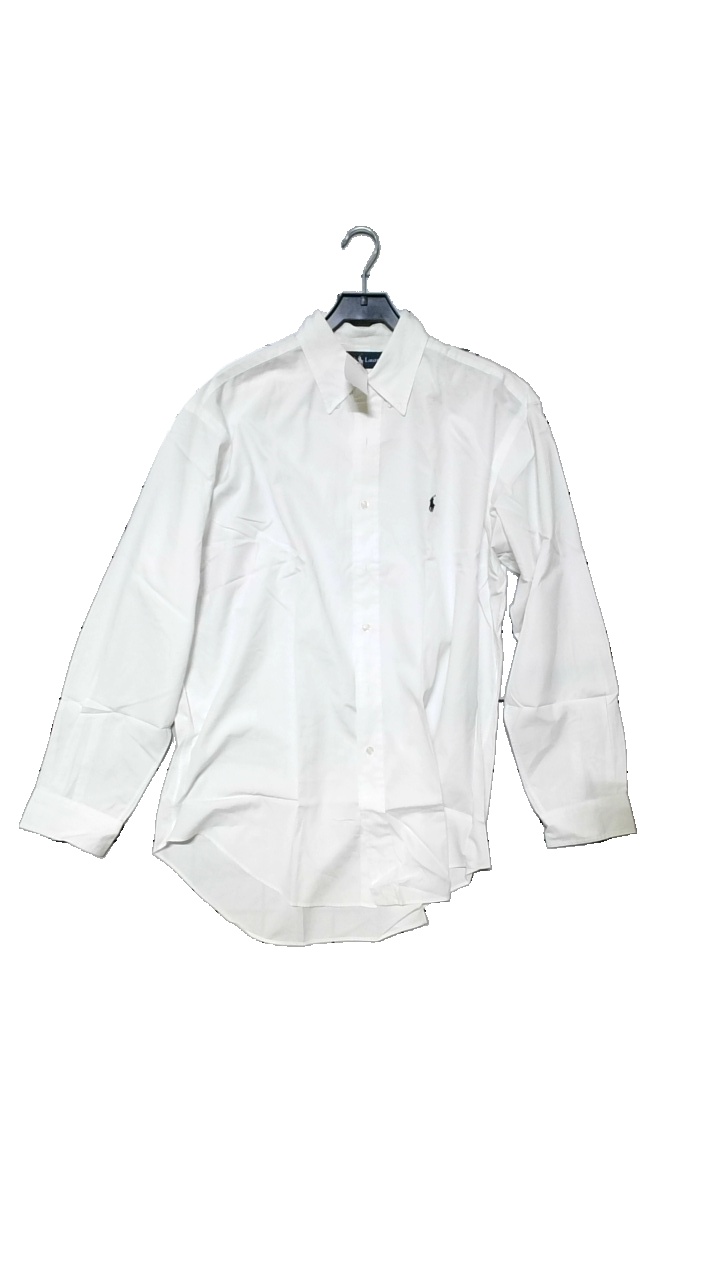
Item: Shirt (Men)
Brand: Ralph Lauren
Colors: White
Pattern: Logo print
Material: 100% cotton
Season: All
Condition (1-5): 4
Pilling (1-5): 5
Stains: Minor
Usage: Reuse
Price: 100-150